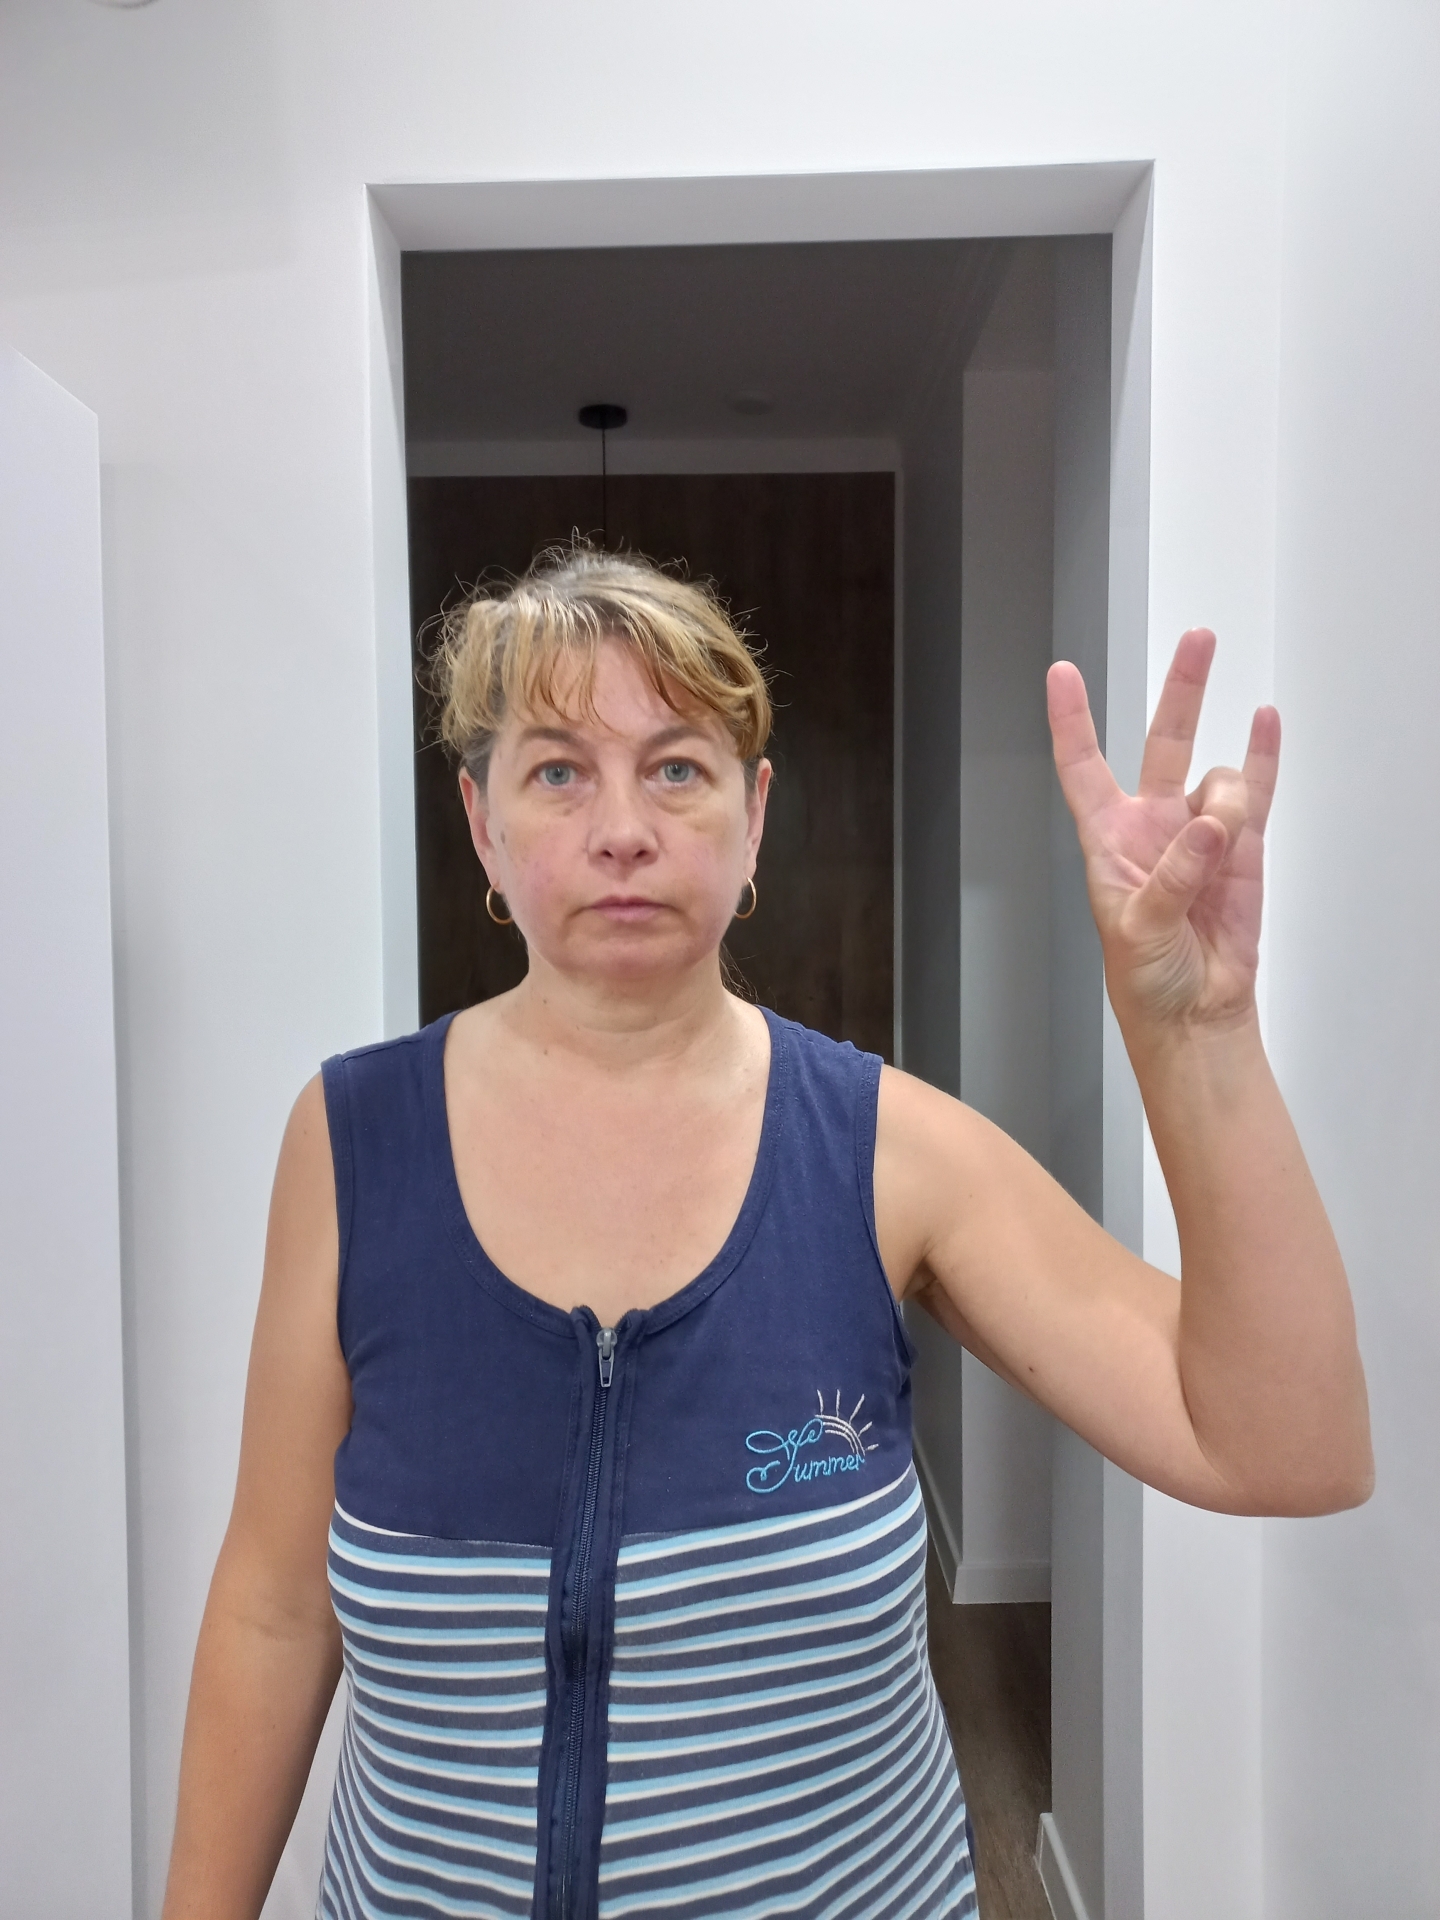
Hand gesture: three3